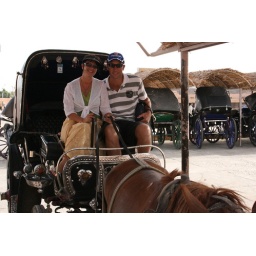
We travelled by horse and carriage from the cruise boat to the Temple.